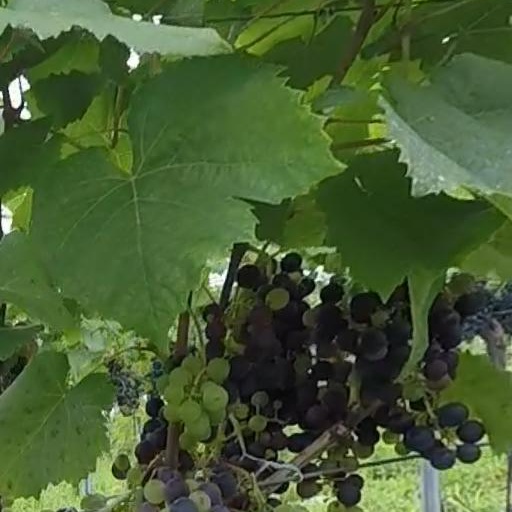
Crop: grape